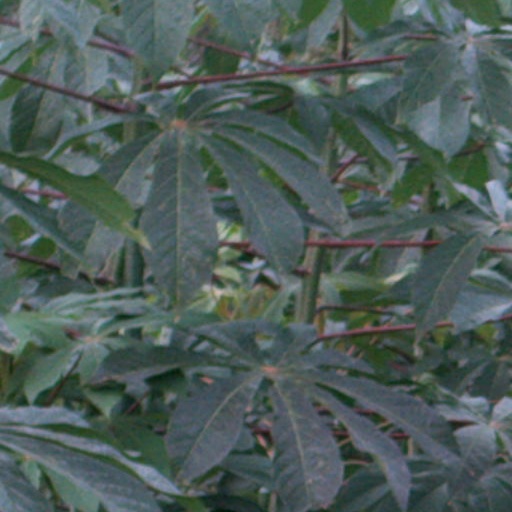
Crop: cassava